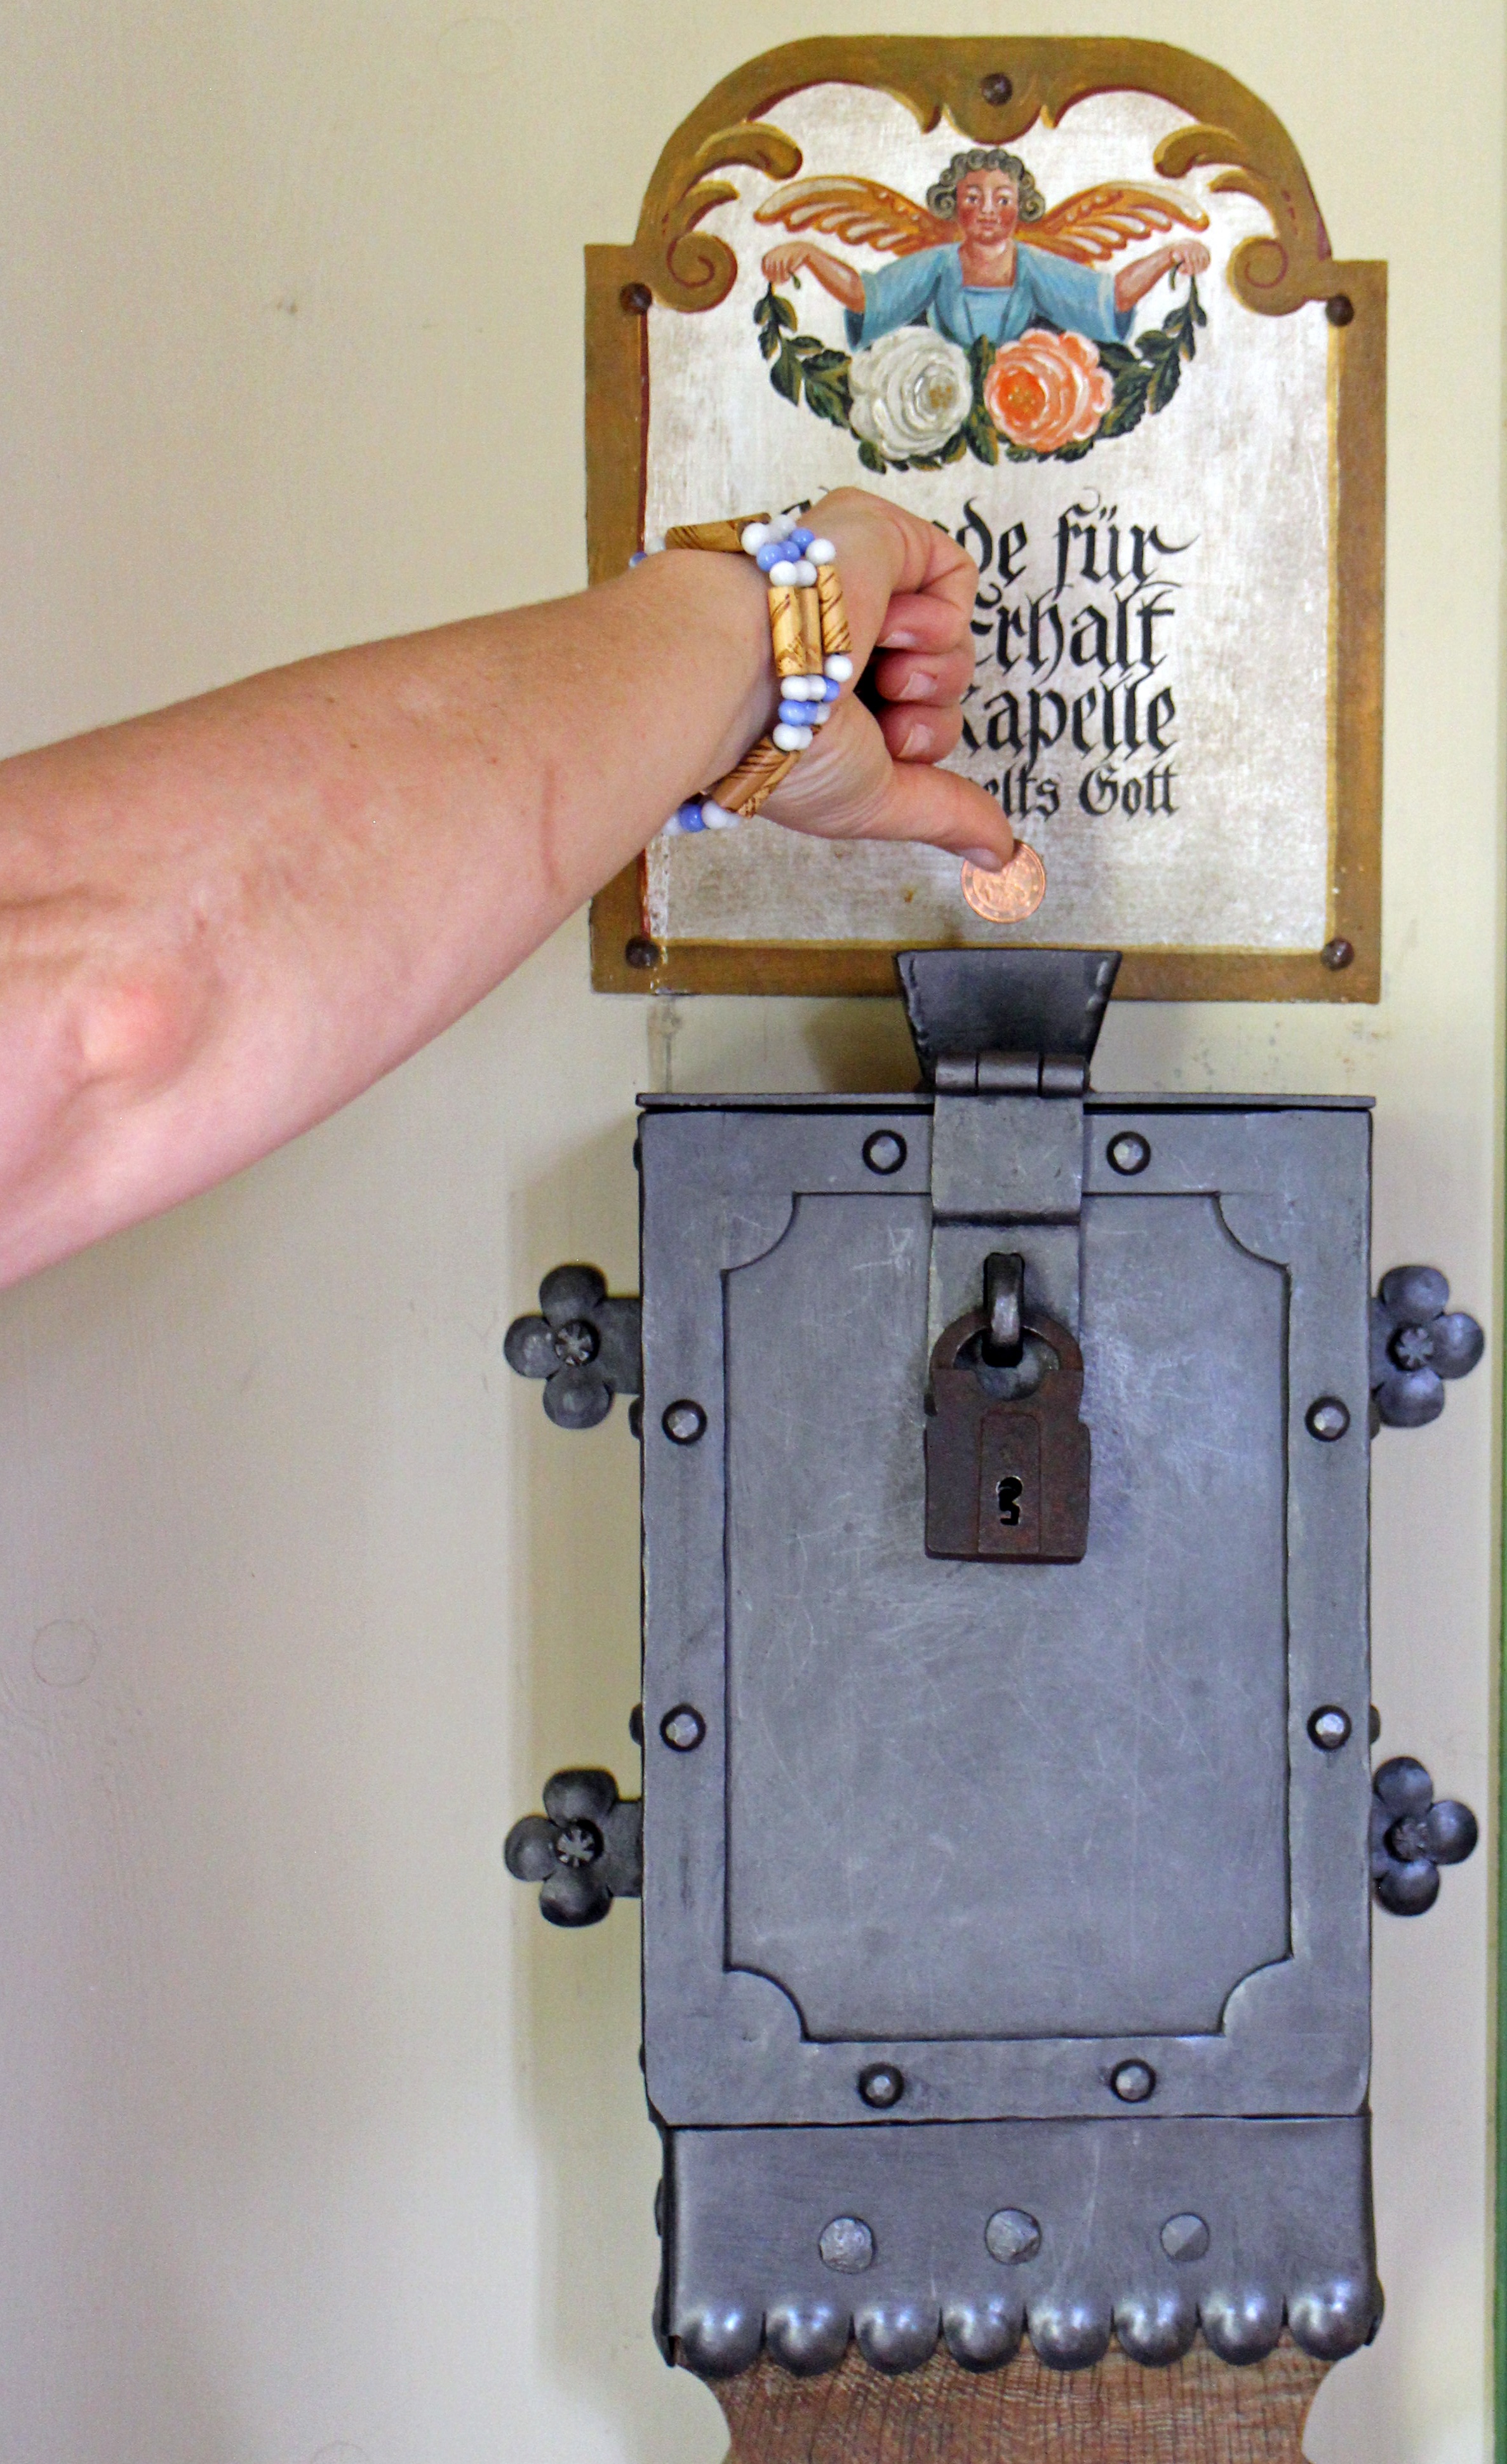
donation, offertory box, money, restorative box, donate, victims, symbol, church, christianity, faith, religion